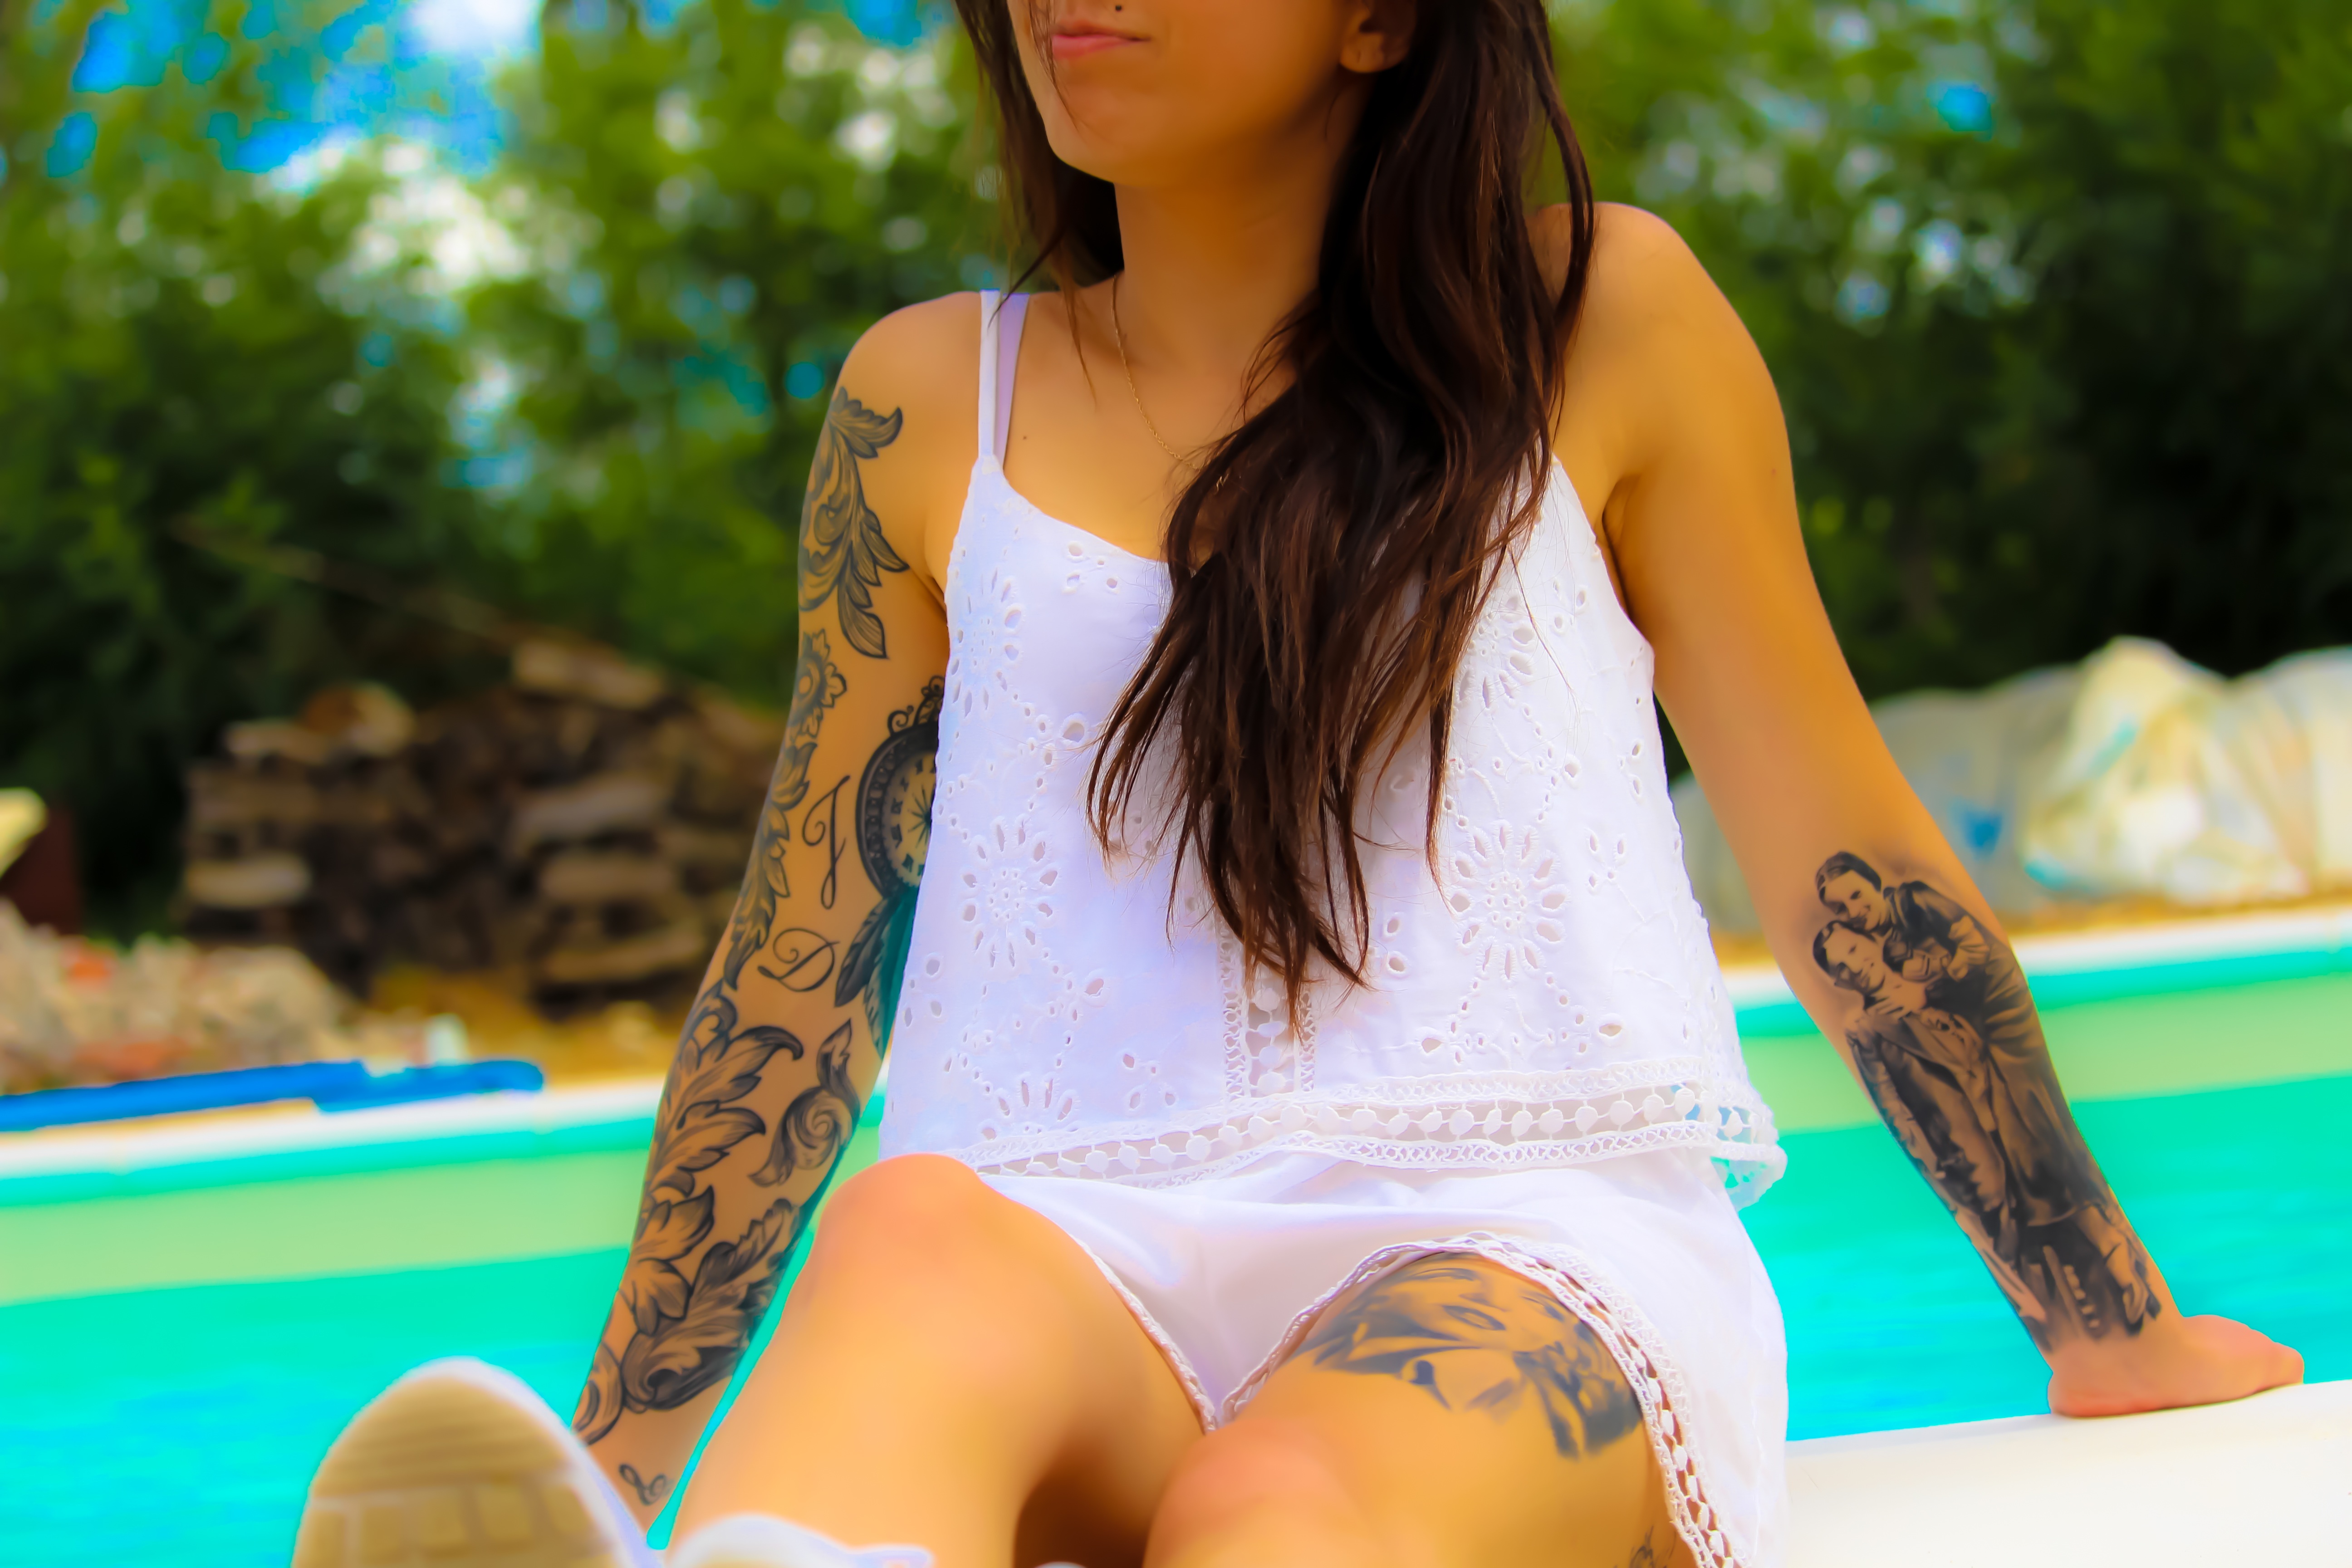
girl, hair, trunk, leg, model, fashion, clothing, hairstyle, swimwear, long hair, human body, thigh, beauty, abdomen, photo shoot, undergarment, gravure idol